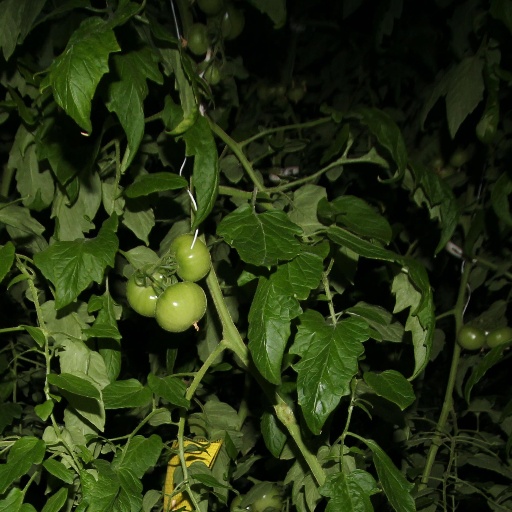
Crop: tomato